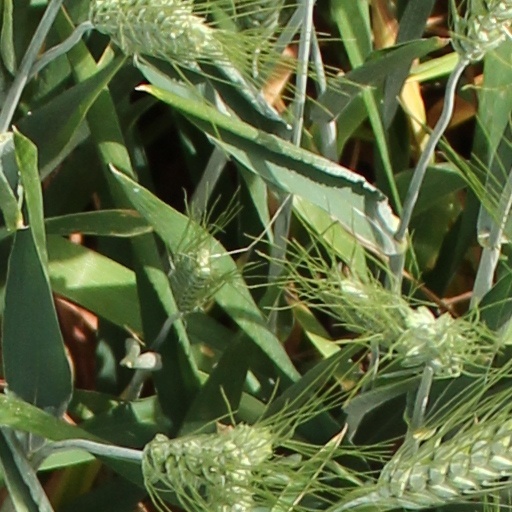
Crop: wheat